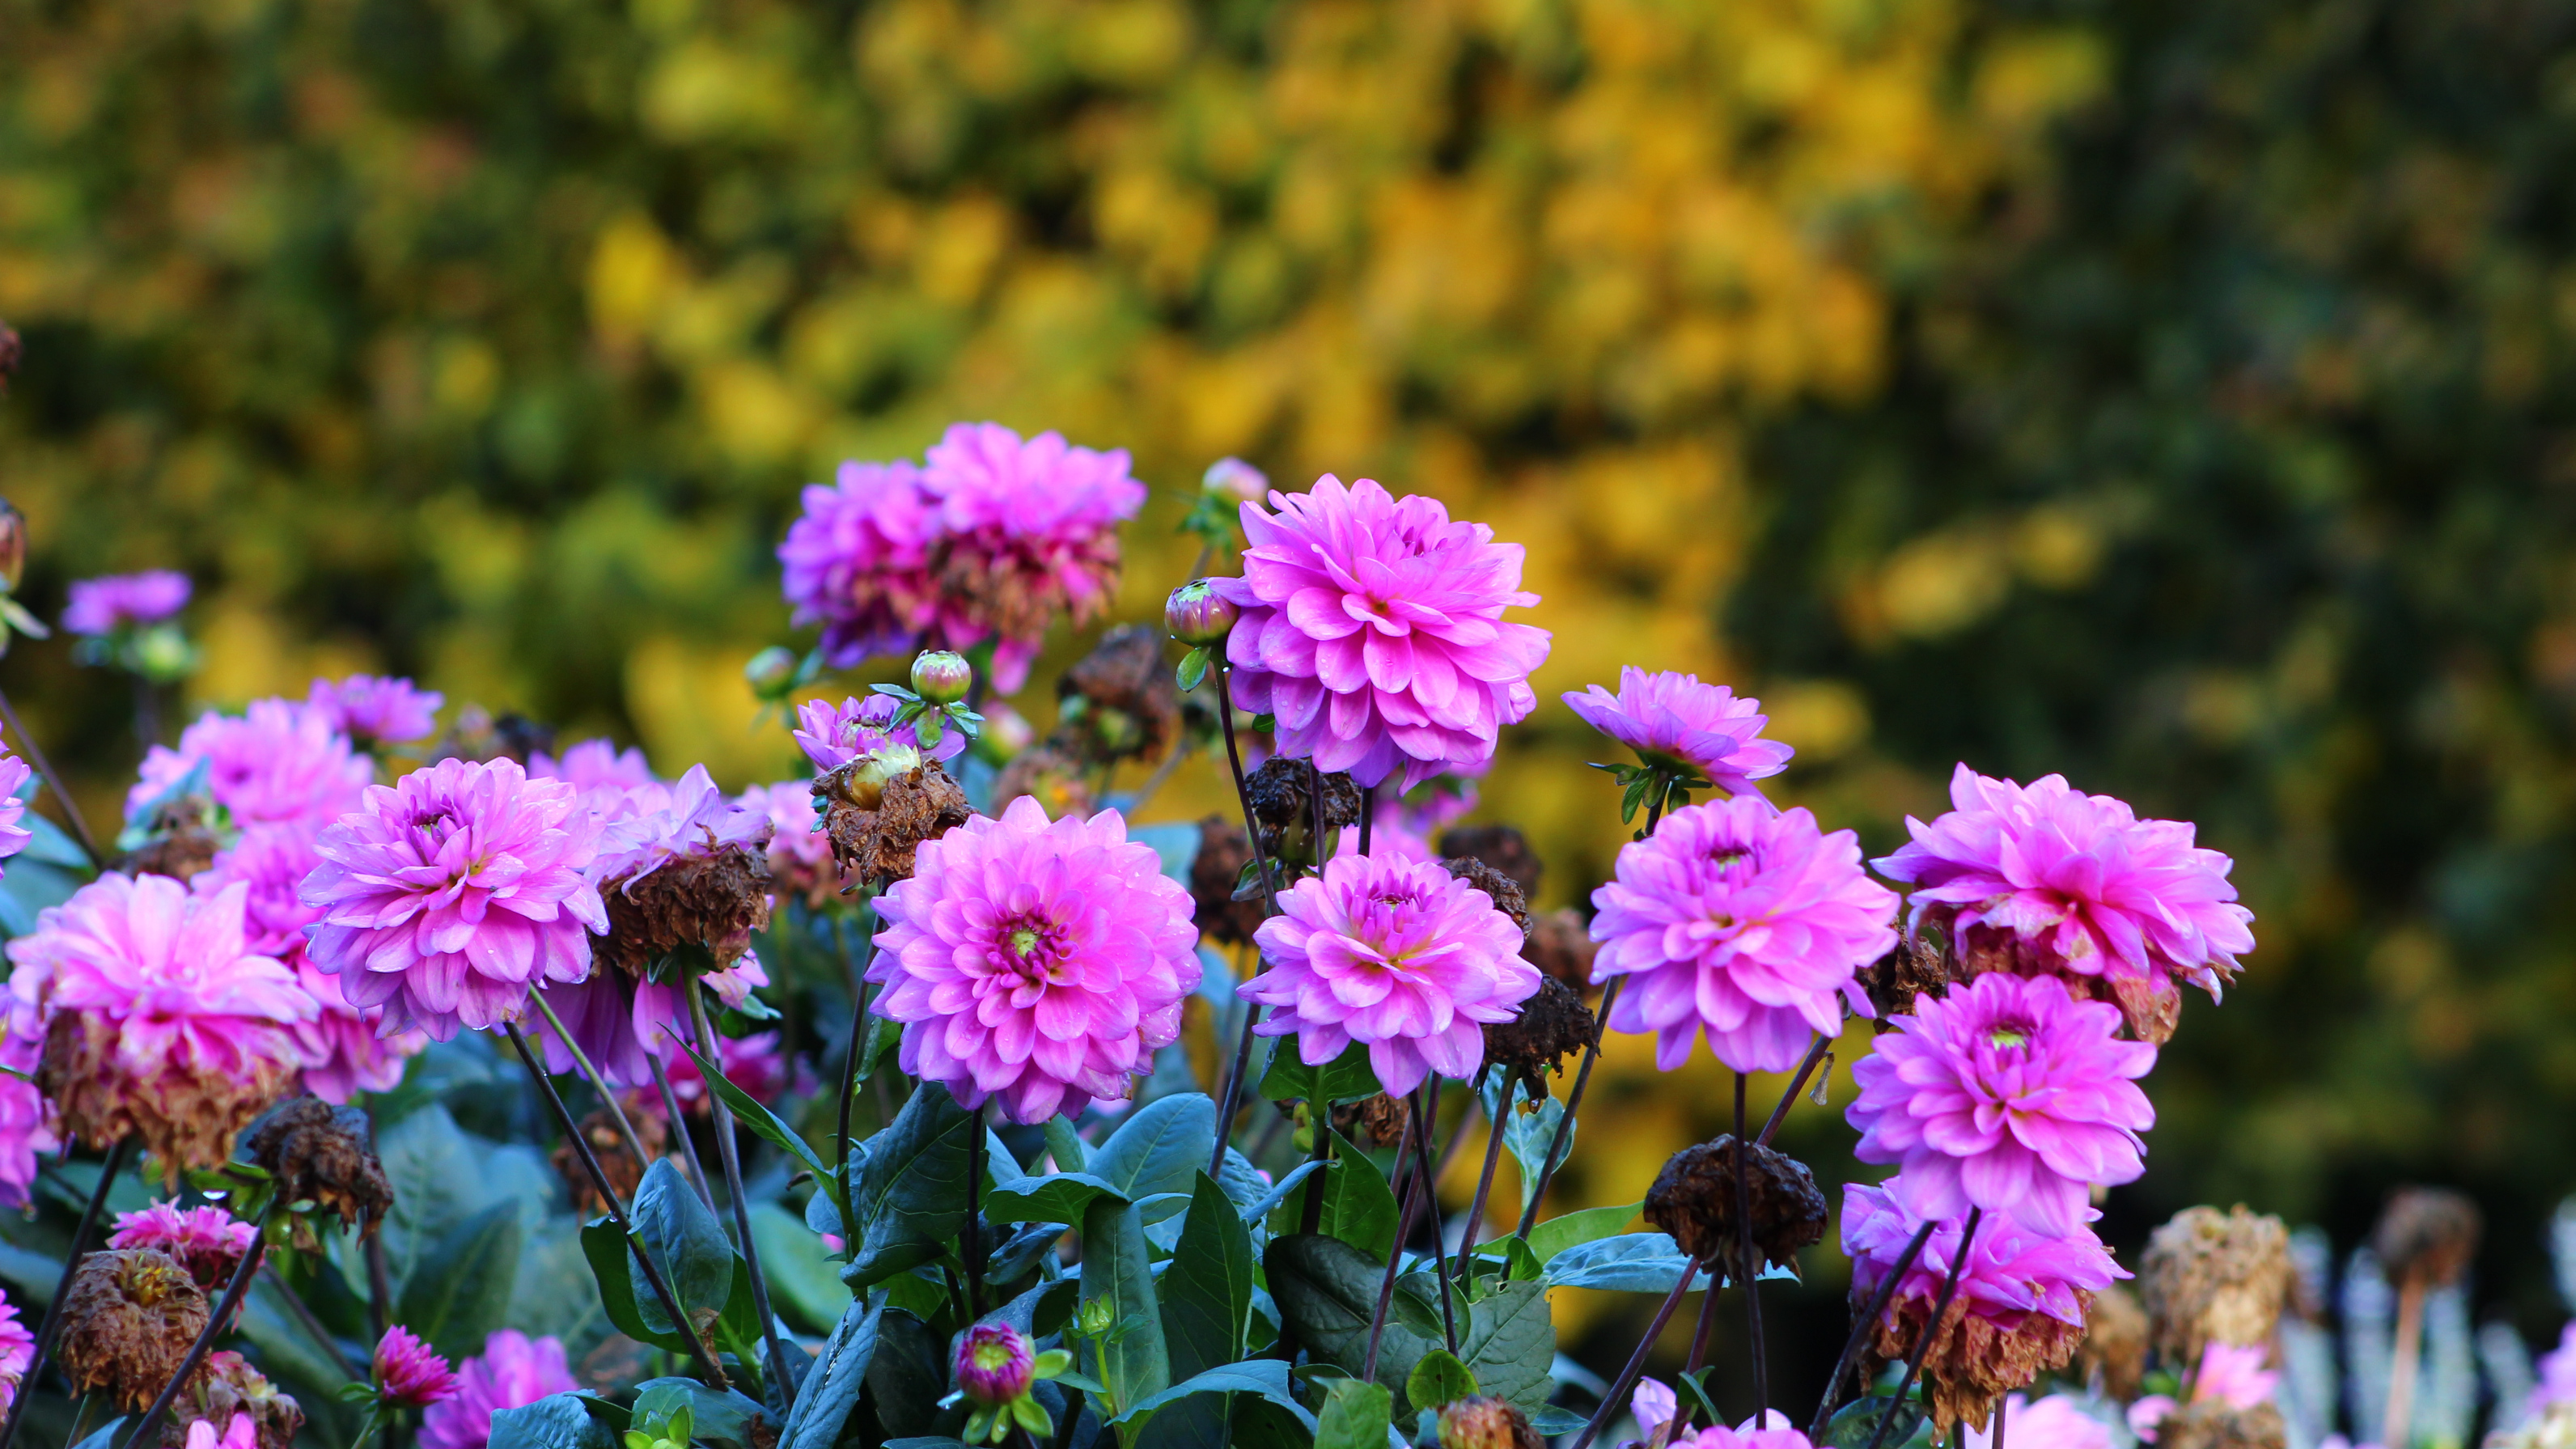
flower, blooming, garden, dalia, plant, petal, purple, groundcover, herbaceous plant, shrub, magenta, flowering plant, annual plant, grass, daisy family, rose family, subshrub, wildflower, landscape, rose order, perennial plant, soil, pollen, landscaping, lantana, asterales, new york aster